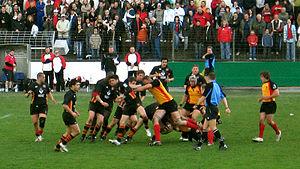
L'équipe d'Allemagne de rugby à XV est l'équipe nationale qui représente l'Allemagne dans les compétitions majeures internationales de rugby à XV. En Allemagne, le rugby à XV est régi par la fédération sous le nom de Deutscher Rugby-Verband.
Le rugby à XV est un sport mineur en Belgique. Les Belges vouent une véritable passion pour le football, discipline dans laquelle ils ont évolué au plus haut niveau mondial pendant de nombreuses années. Internationalement, la Belgique performe particulièrement aux sports cyclistes, en tennis, en athlétisme.
Le rugby à XV est un sport mineur en Allemagne. Paradoxalement, l'Allemagne a une vieille tradition rugbystique. L'Allemagne compte 9 300 licenciés et 101 clubs.